Caesar (Mercury Theatre)

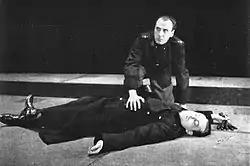
Antony (George Coulouris) kneels over the body of Brutus (Orson Welles) at the conclusion of "Caesar"

"Bard Boffola" read "Variety". Heywood Broun called "Caesar" "the most exhilarating play in New York". "Greatly conceived and brilliantly executed, it is the most vivid production of Shakespeare seen in New York in this generation," wrote "The Nation". In the "New York Herald Tribune", critic Richard Watts called it "a production so exciting and imaginative, so completely fascinating in all its phases, there is nothing to do but let ourselves go and applaud it unreservedly. Here, splendidly acted and thrillingly produced is what must certainly be the great "Julius Caesar" of our time."